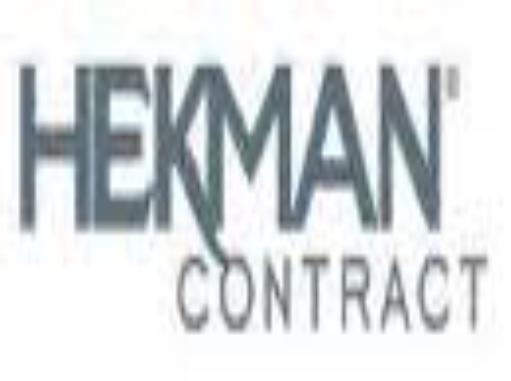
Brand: hekman
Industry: Necessities